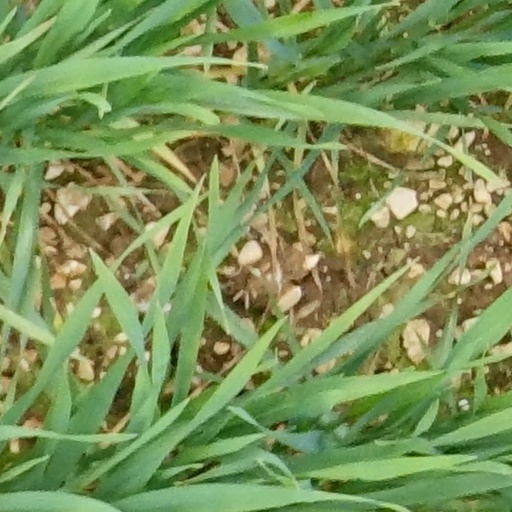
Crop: wheat